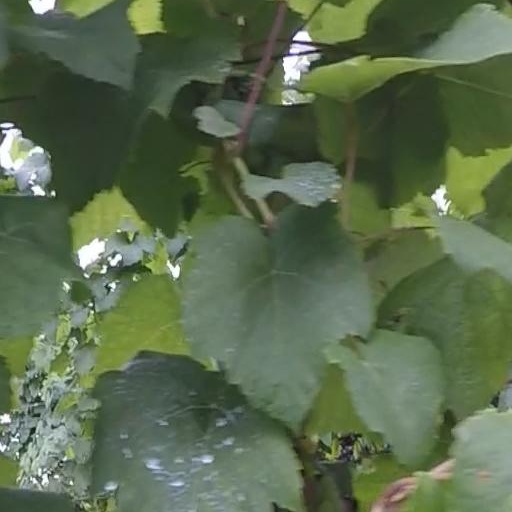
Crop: grape